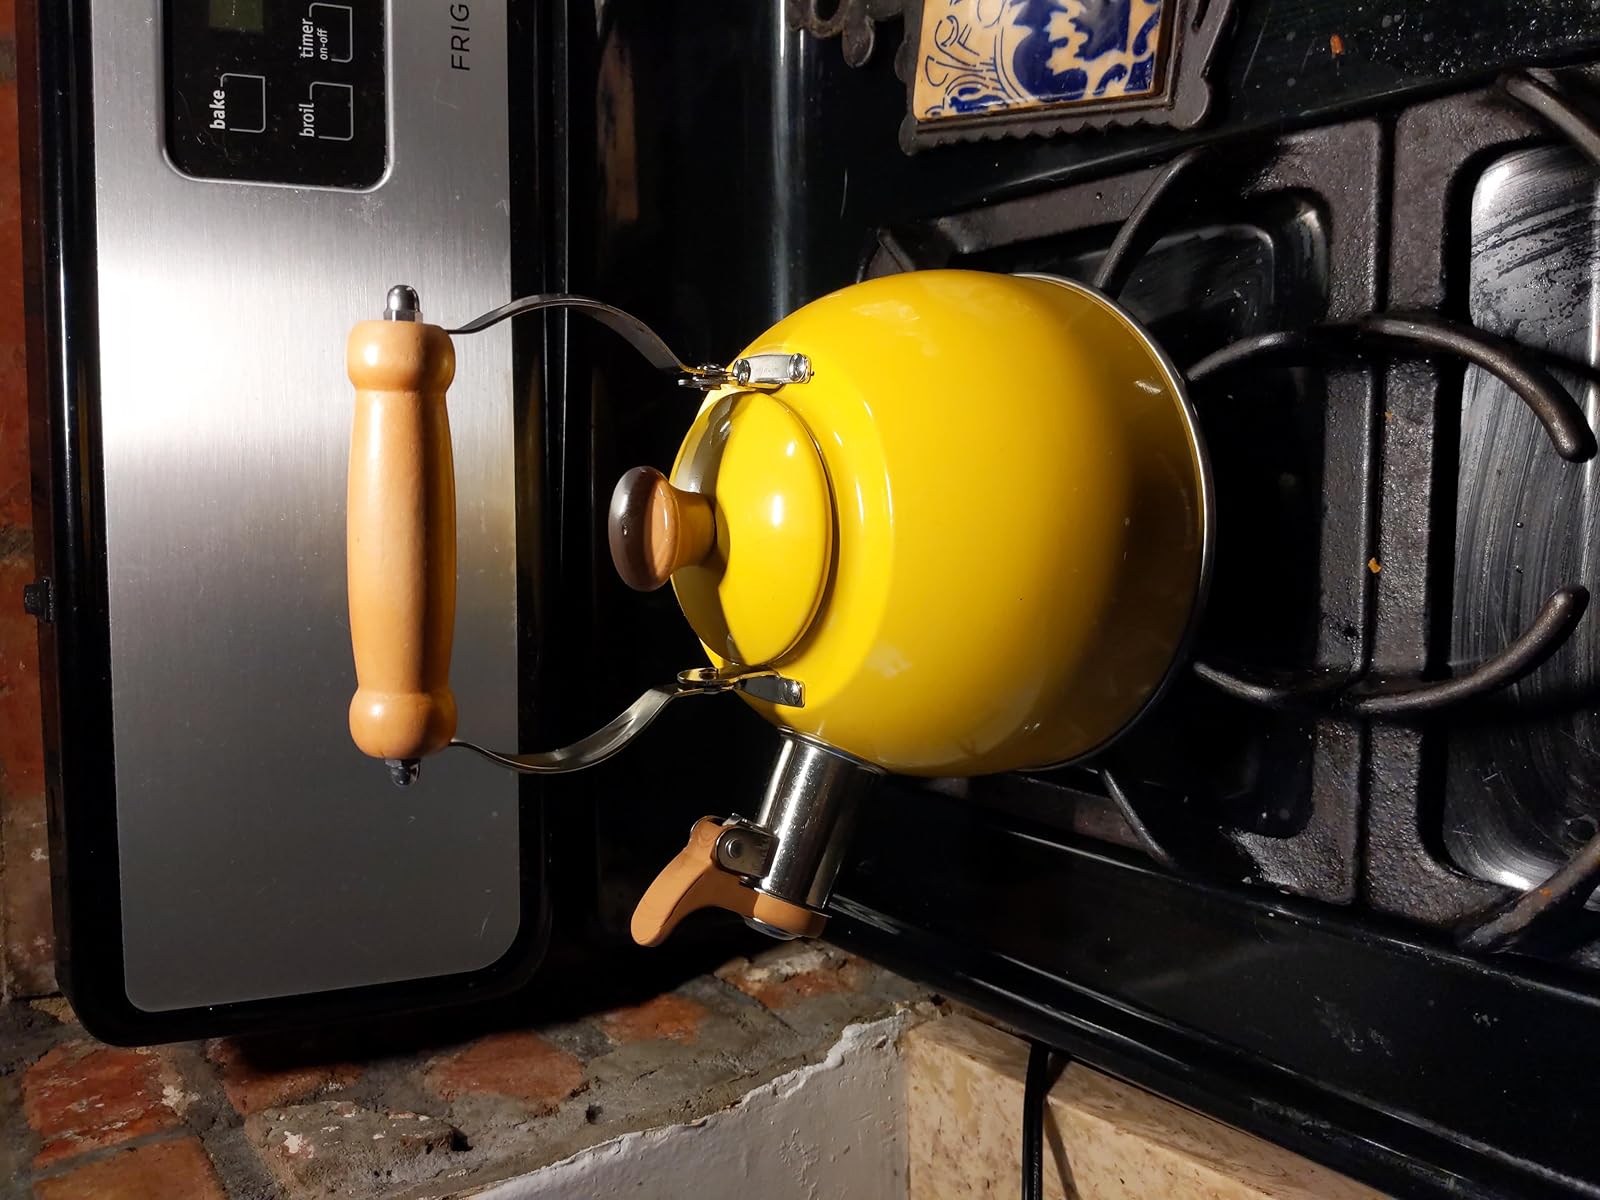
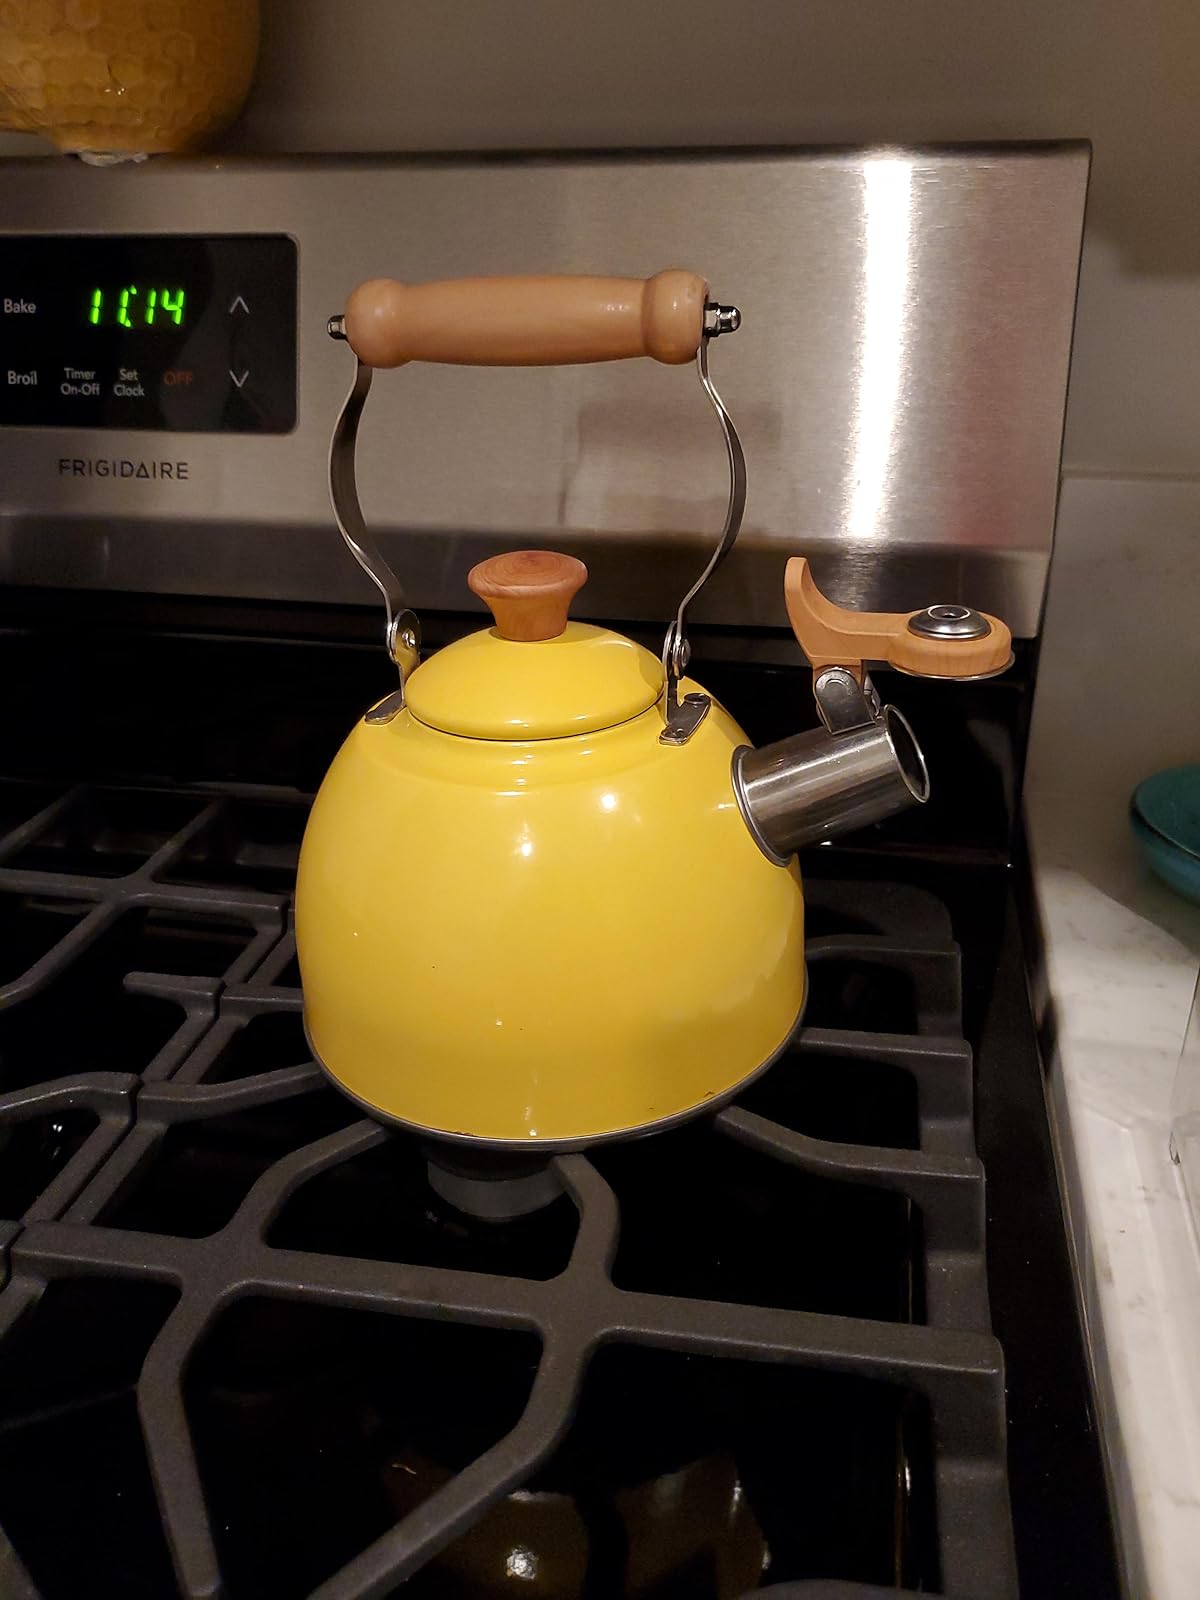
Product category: items_kettle
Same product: yes